Cappadocian Greeks

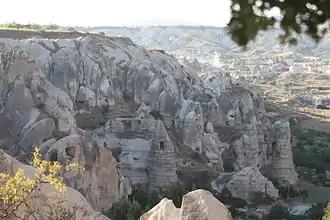
Abandoned Greek Orthodox churches carved into a solid stone cliff face, Göreme Open Air Museum, Cappadocia, Nevşehir/Turkey.

Over the course of the 15th century the Ottoman Turks conquered Cappadocia from the Seljuk Turks, the Cappadocian countryside remained largely Greek populated, with a smaller Armenian population even after the Ottoman conquest. During the reign of Ottoman Sultan Murad III (1574 to 1595) the region of Cappadocia became largely Turkified in culture and language through a gradual process of acculturation, as a result many Greeks of Anatolia had accepted the Turkish vernacular and some of whom later became known as Karamanlides. This name derives from the city called Karaman by the Turks in honor of the Turkish chieftain Karamanoglu, though the Greeks continued to call the region "Laranda", its ancient Greek name. These Turcophone Greeks lived primarily in the region of Karamania although there were also significant communities in Constantinople and in the region of the Black Sea. Cappadocian Greeks living in remote less accessible villages of Cappadocia remained Greek-speaking and Christian, as they were isolated and consequently less affected by the rapid conversion of the bordering districts to Islam and Turkish speech. The Greek Cappadocians retained the original Greek names of many regions of Cappadocia which were renamed Turkish names during the Ottoman era, such as the town known as ‘Hagios Prokopios’ in the Middle Ages, and renamed ‘Urgup’ by the Turks was still called ‘Prokopion’ by the local Greeks of the early 20th century.